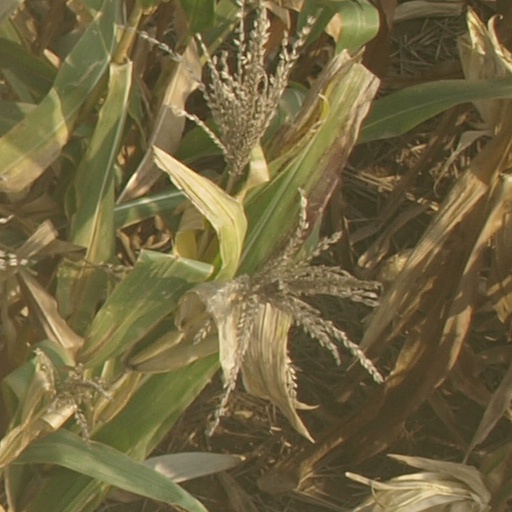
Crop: maize; corn